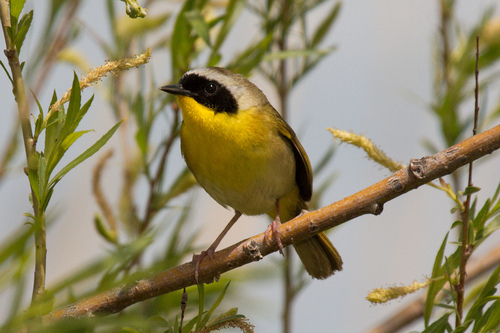
this bird has yellow feathers, brown head, a black swatch around the eye, long legs.
a small colorful bird with a black eye ring and cheek patch, a yellow throat, breast and belly, and brown head.
the bird has a yellow colored throat, abdomen and breast, but with a black cheek and eye patch.
this bird has a yellow belly and breast with black superciliary and short pointy bill.
a bird with a black cheek patch and thin looking tarsusessmall bird with yellow throat and breast, cheek patch is black and superciliary is grey color with small black beak.
this particular bird has a yellow belly and breasts and black cheek patchesa small yellow bird, with a black cheek patch, and a small bill.
this bird has wings that are black and has a yellow belly
this small yellow bird has black patches around the eyes and a short beak.
Species: Common Yellowthroat